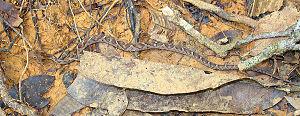
Dendrophidion nuchale est une espèce de serpents de la famille des Colubridae.